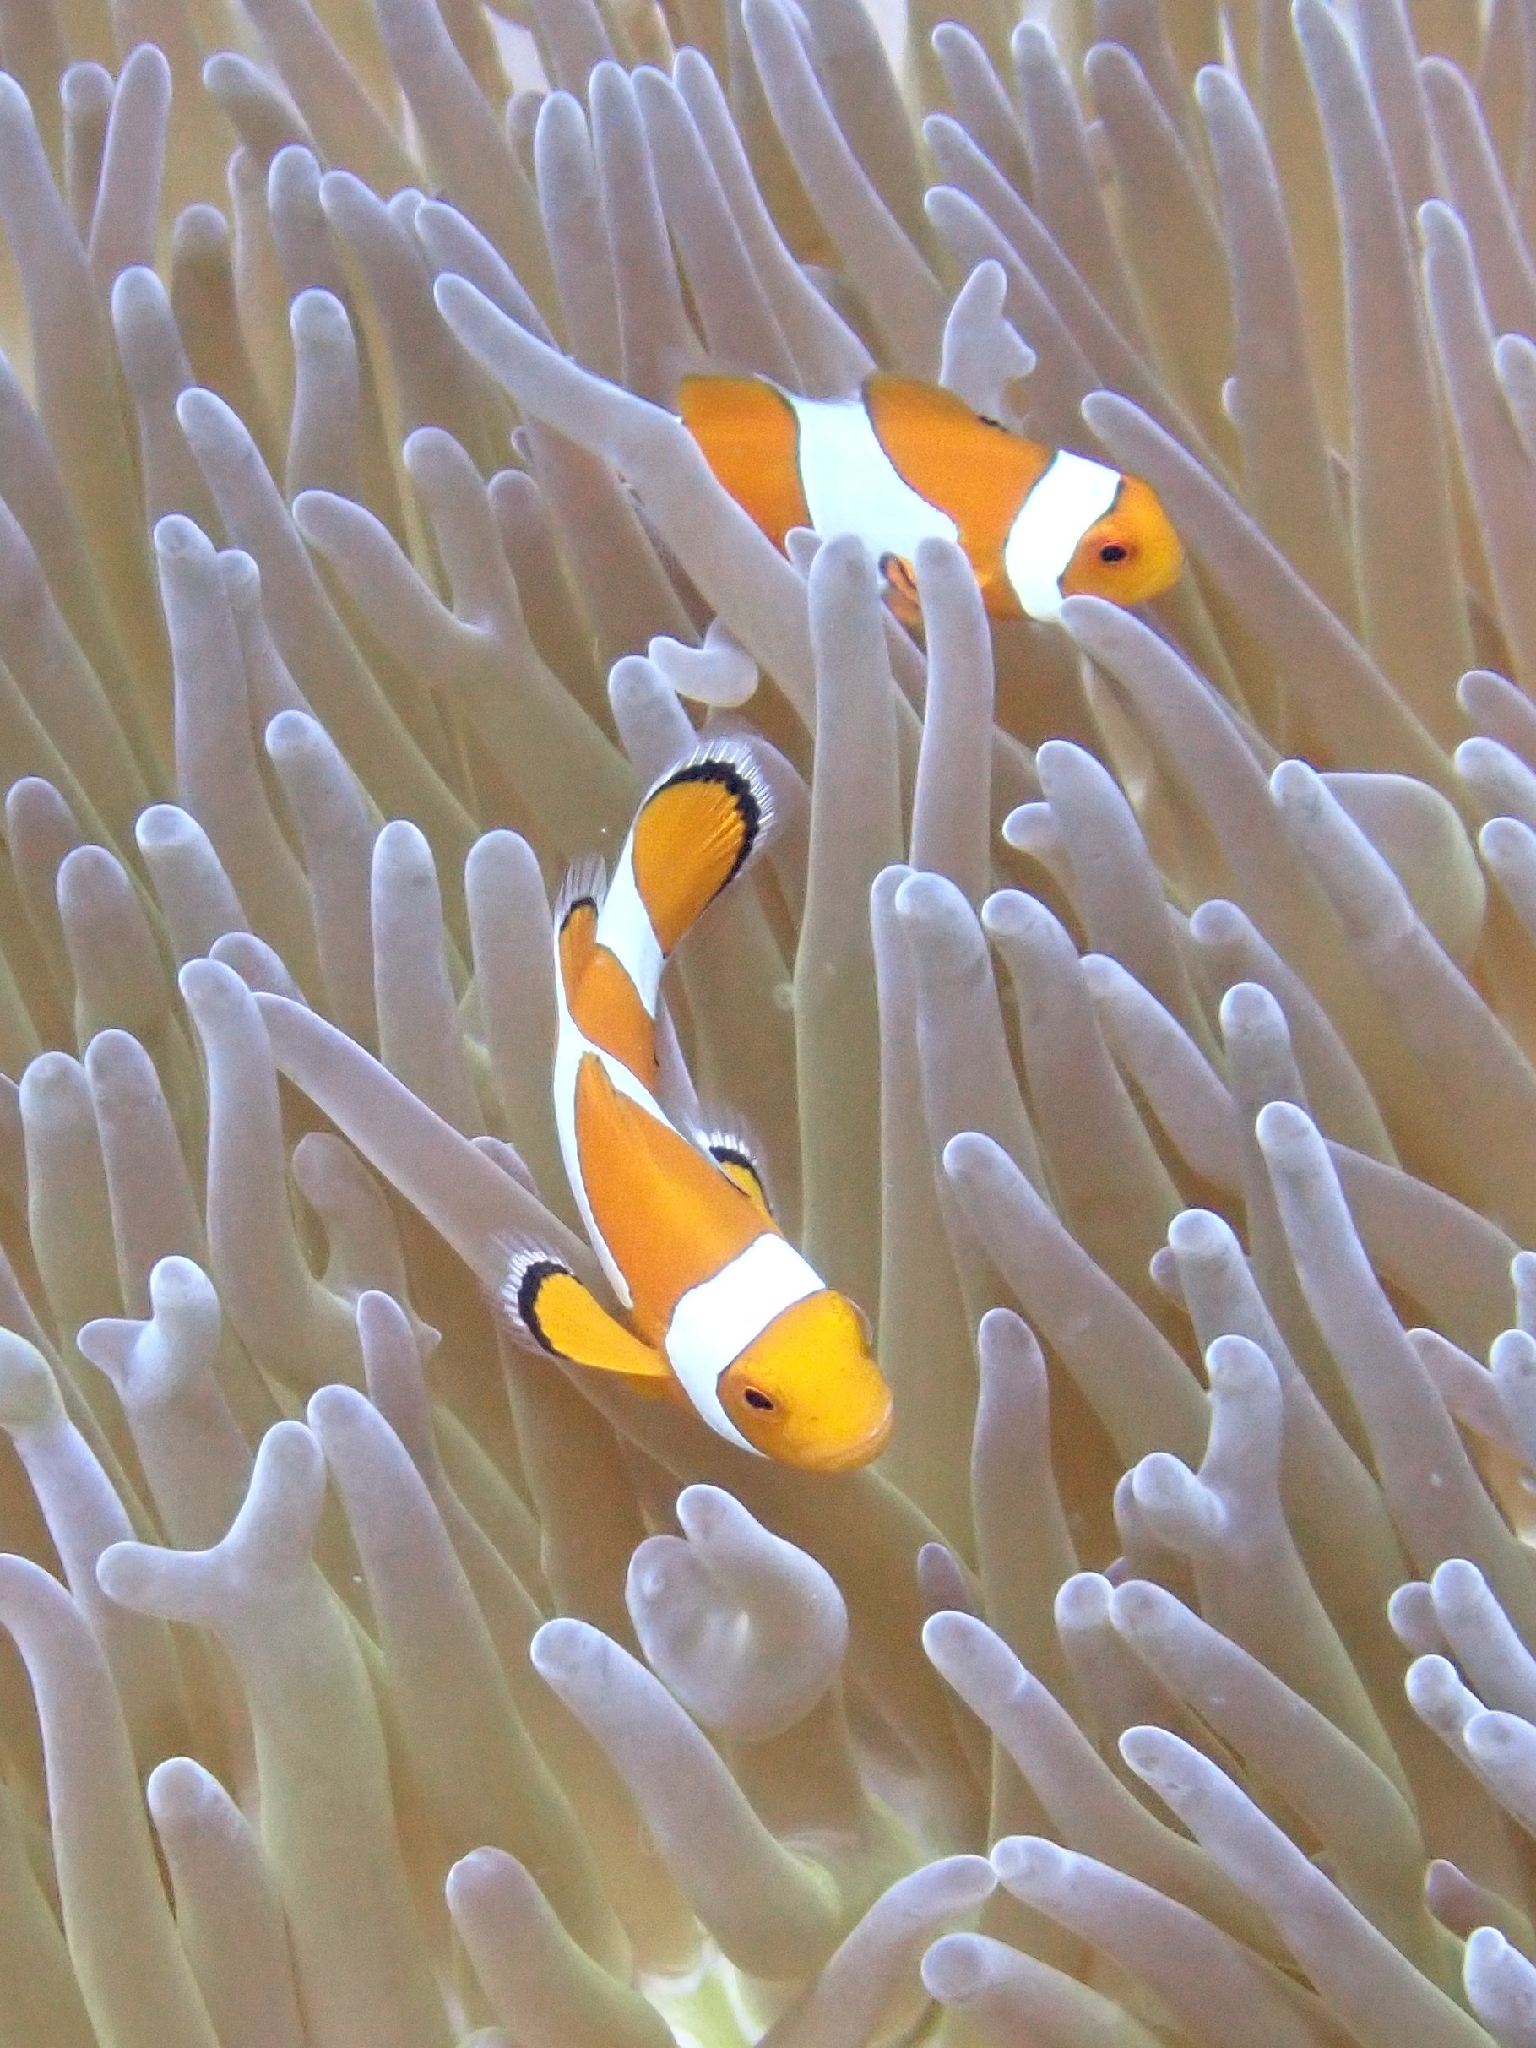
Amphiprion ocellaris (Ocellaris Anemonefish)